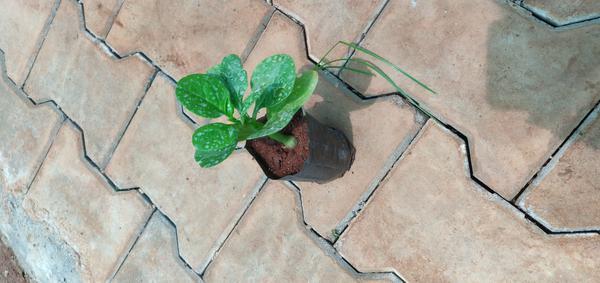
Plant: Basale